Sydney New Year's Eve

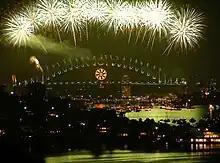
Sydney New Year's Eve 2008–09

In NYE 2007, the bridge acted as a seventh barge for the first time shooting fireworks throughout the show instead of just during the beginning and finale.